Answer in natural language. Consider the 3D positions of the objects in the scene and not just the 2D positions in the image. Is the centerpoint of  scenic landscape wall decor photo at a higher height than wooden dining table? Choose between the following options: yes or no
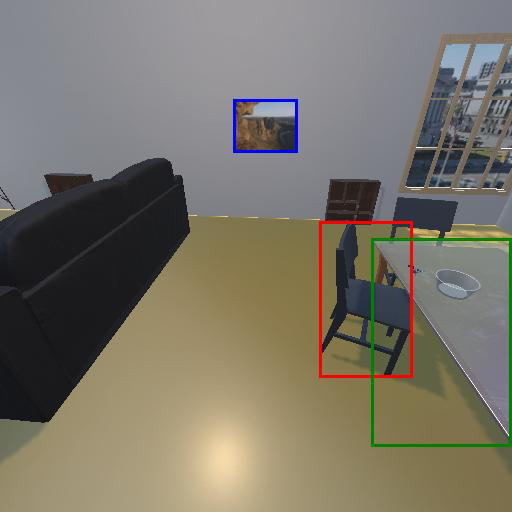
<answer>yes</answer>